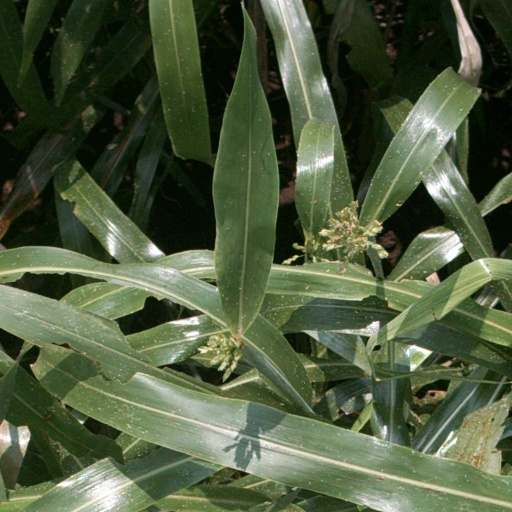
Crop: sorghum